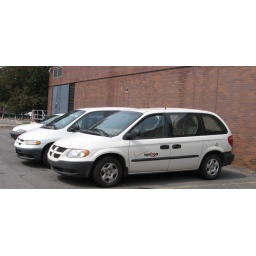
Verizon vans outside a building in Cumberland Maryland 2007